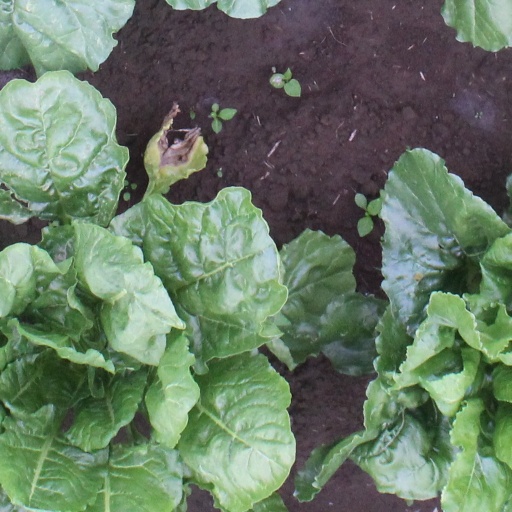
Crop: sugar beet